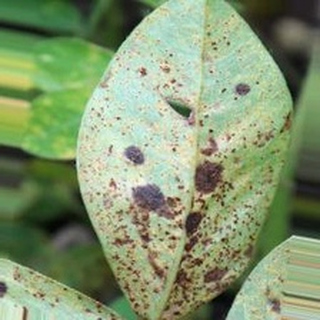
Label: groundnut_rust